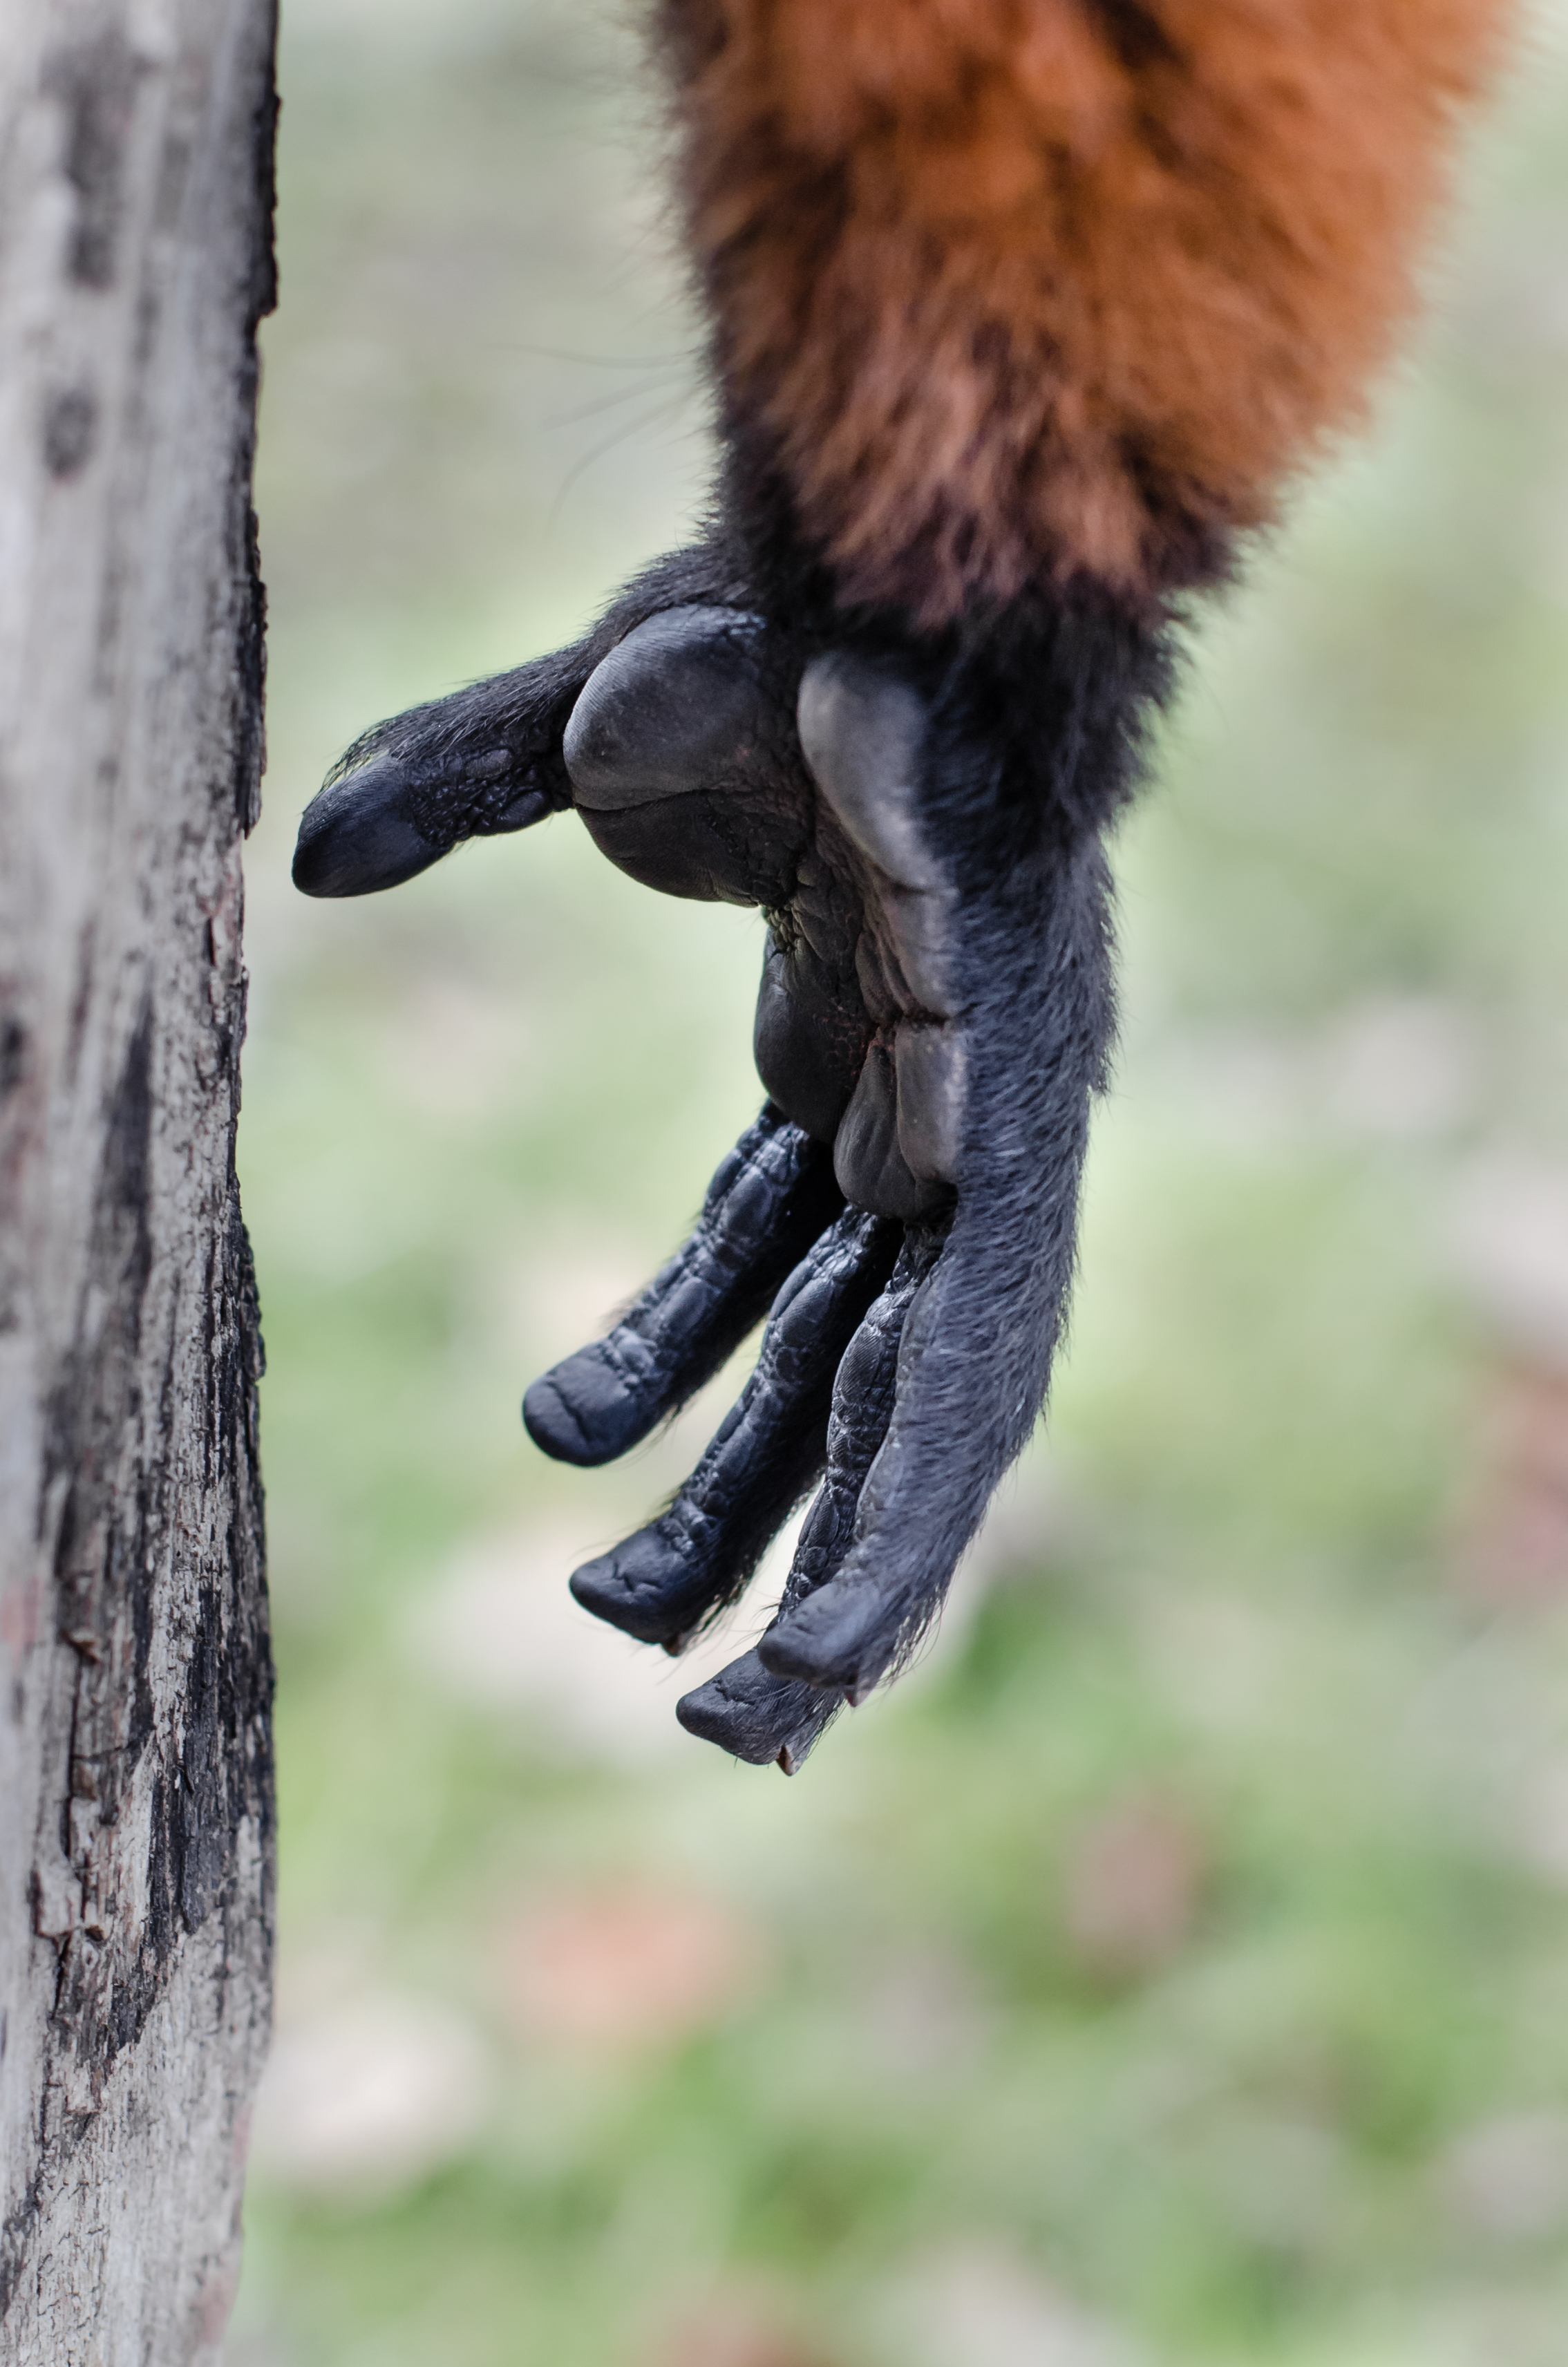
bokeh, feet, cute, wildlife, zoo, red, mammal, nikon, fauna, close up, eyes, hands, madagascar, zoom, germany, deutschland, augen, adorable, lemur, d7000, roter, niedlich, tierpark, hnde, madagaskar, ruffed, vari, lemuren, gelsenkirchen, erlebniswelt, fuse